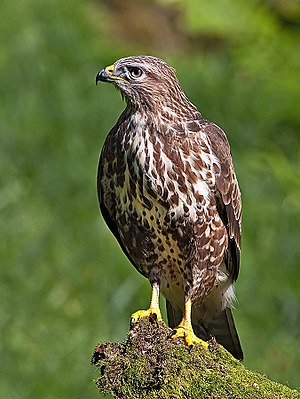
Musvåge
Musvågen er en kraftig, bredskuldret rovfugl. Den er fredet i Danmark.